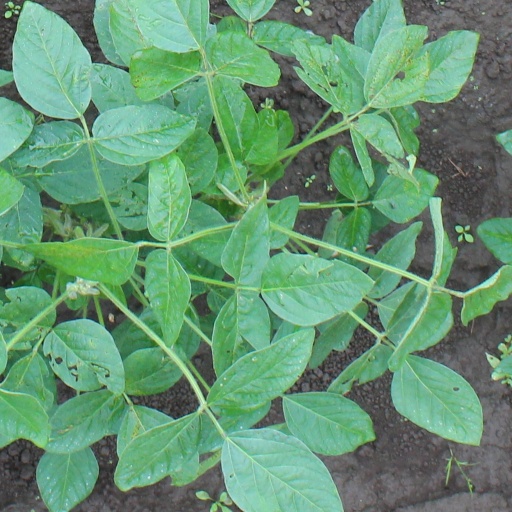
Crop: soybean